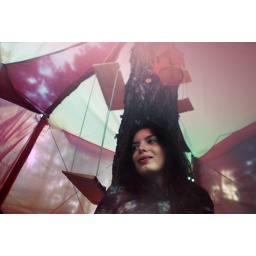
Altai, 2009 / the Green Town - architectural summer festival / July in Pink tree house